Whirlwind Raiders

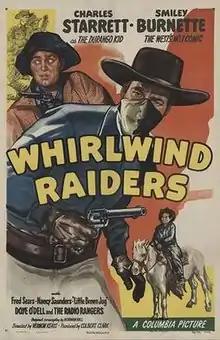
Theatrical release poster

Whirlwind Raiders is a 1948 American Western film directed by Vernon Keays and written by Norman S. Hall. The film stars Charles Starrett, Don Reynolds, Nancy Saunders, Fred F. Sears, Doye O'Dell and Smiley Burnette. The film was released on May 13, 1948, by Columbia Pictures. This was the thirty-first of 65 films in the "Durango Kid" series.